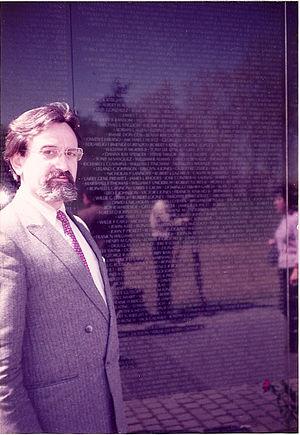
Mirko Vidović est un écrivain et homme politique croate né le 31 décembre 1940 à Bila en Bosnie et mort le 13 octobre 2016 à Valence.